Nationality Rooms

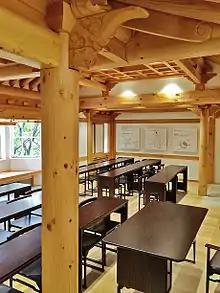
The Korean Classroom

The Korean Nationality Room is based on the 14th century Myeong-nyundang (Hall of Enlightenment), the main building at the Sungkyunkwan in Seoul which served as Korea's royal academy during the Goryeo and Joseon dynasties from 918 to 1897. The room mimics the three connected rooms of the Myeong-nyundan with twin oak columns forming a symbolic boundary and a central room featuring a lofted ceiling that contains two hand-carved phoenixes facing a symbolic pearl of wisdom, a design inspired by the royal palace of the Joseon Dynasty.